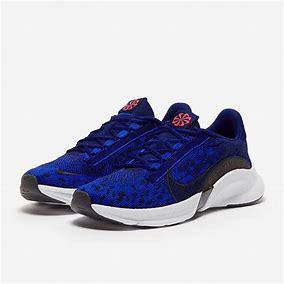
Brand: Nike
Model: Superrep Go 3 Flyknit Next Nature